Star Brand

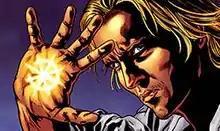
The Star Brand seen in "newuniversal: shockfront" #2 (2008), art by Steven Kurth and Chris Chuckry.

Writer Warren Ellis re-imagined the New Universe and has since named it newuniversal, portraying Kenneth Connell as the Star Brand, originally from Optima Down, Oklahoma. The origin of the Star Brand is central to the entire New Universe re-imagining. The Star Brand was supposedly artificially created by a long-dead alien race as a tool that confers amazing powers to its wielder. The purpose of the Star Brand glyph (tattoo) is to help the transition of a world through the inevitable paradigm shift caused when it comes into contact with a web of strange matter, called "newuniversal structure", wherein normal physical laws operate differently. Specifically, the newuniversal web causes normal humans to become superhumans, or paranormals.